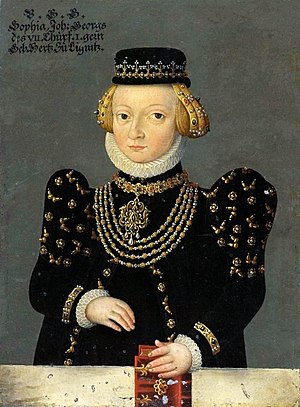
Sophia af Liegnitz
Sophia von Liegnitz var en datter af Frederick 2. af Legnica og Magdalena af Sachsen. Den 15. februar 1545 blev hun gift med kurfyrste Johan Georg af Brandenburg.